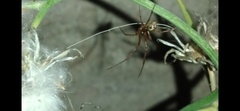
Species: Parasteatoda_tepidariorum